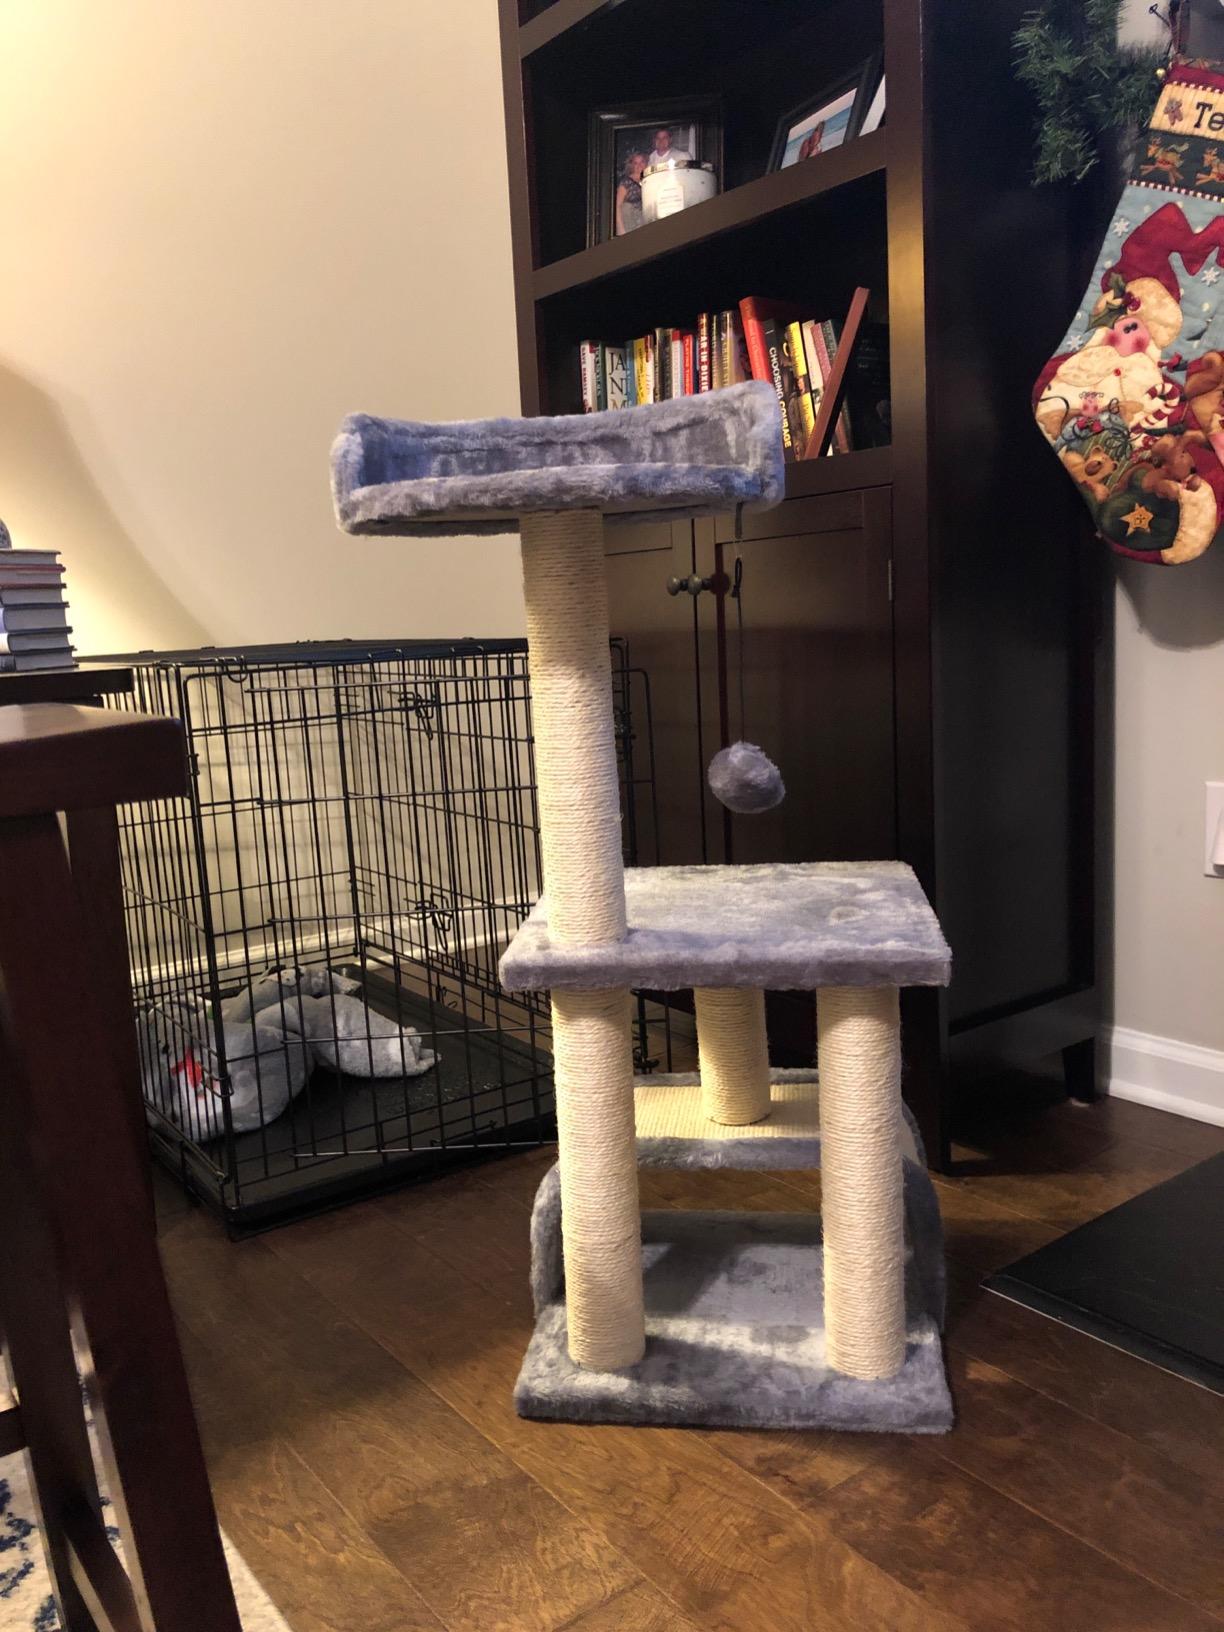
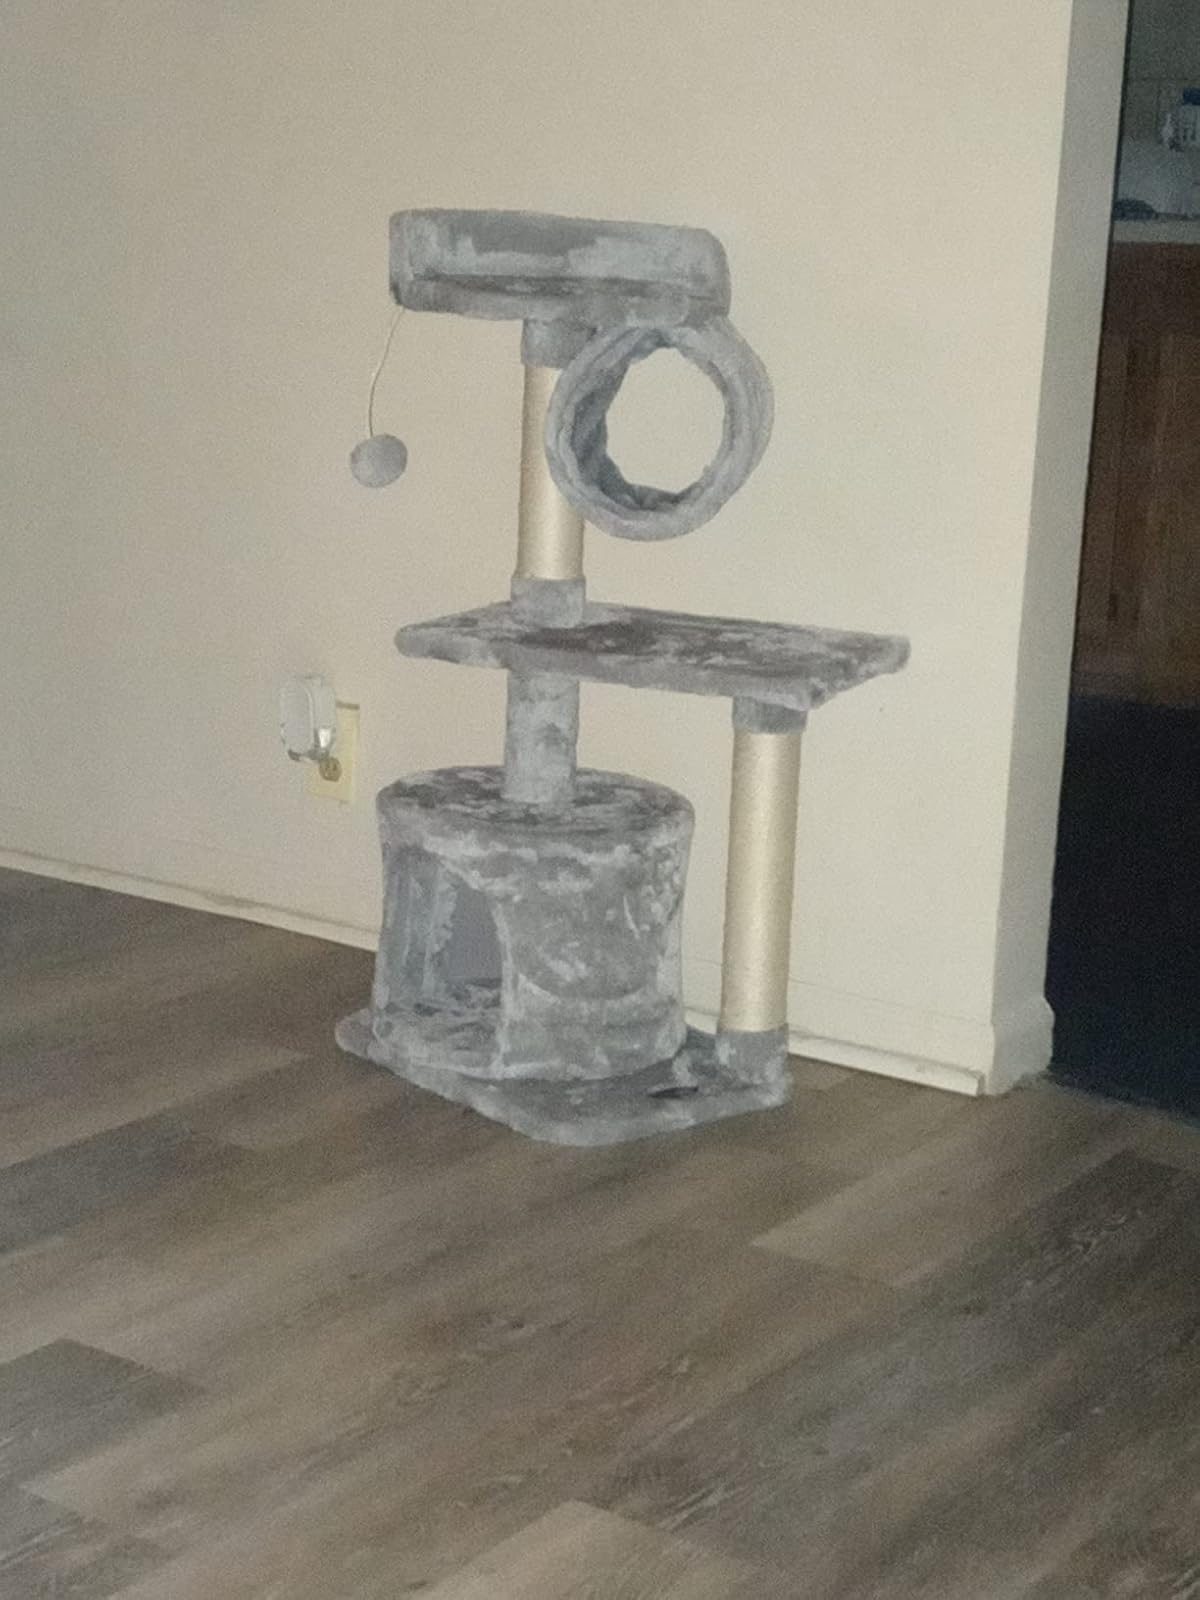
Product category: items_cat tree
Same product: no